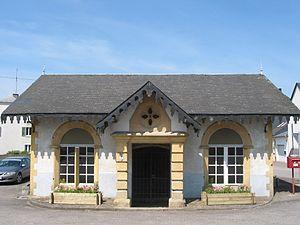
Bellefontaine est une section de la commune belge de Tintigny située en Région wallonne dans la province de Luxembourg.